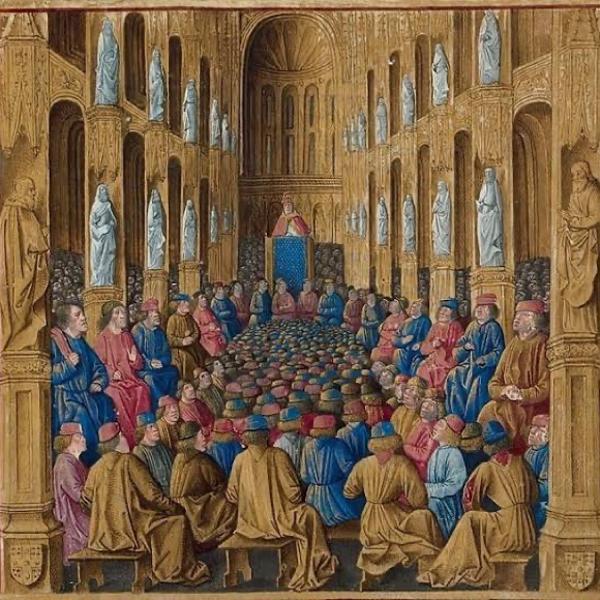
回答: 密にならないためにはどうすればいいか考える会